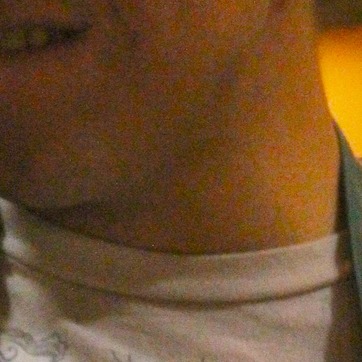
Material: skin